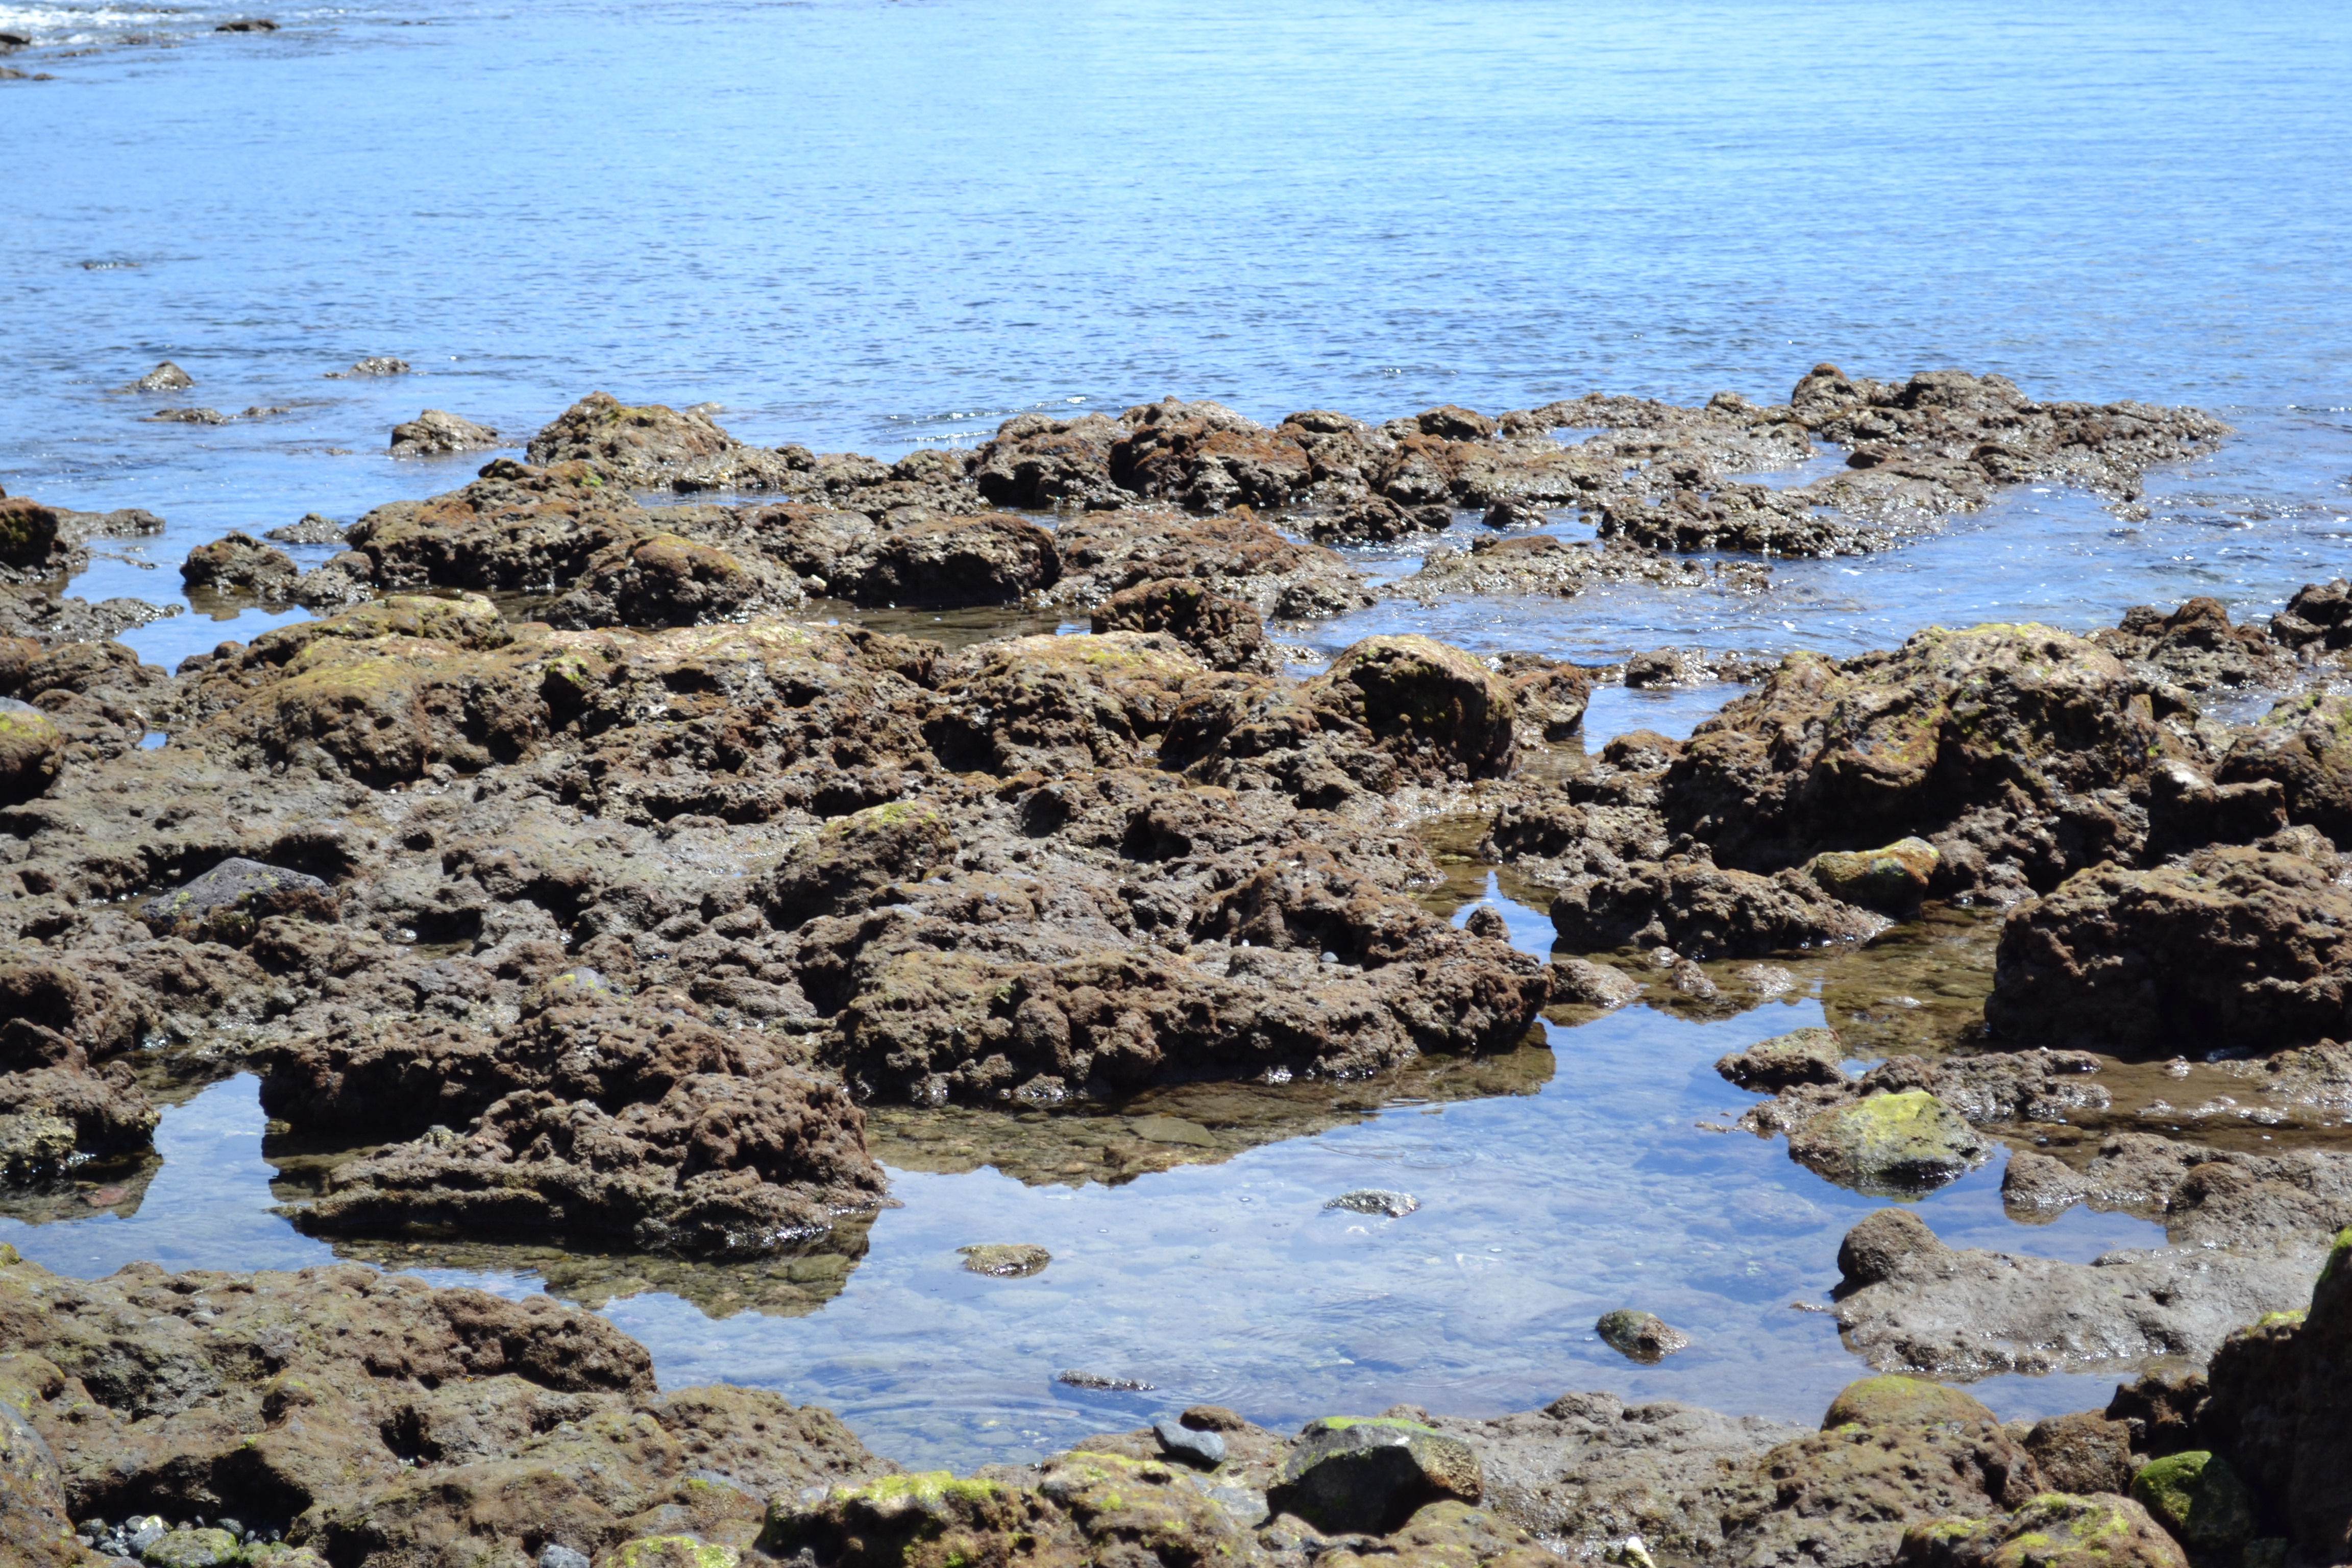
sea, coast, rocks, puddles, calm, water, shore, rock, coastal and oceanic landforms, ocean, tide pool, geology, beach